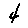
Label: 4